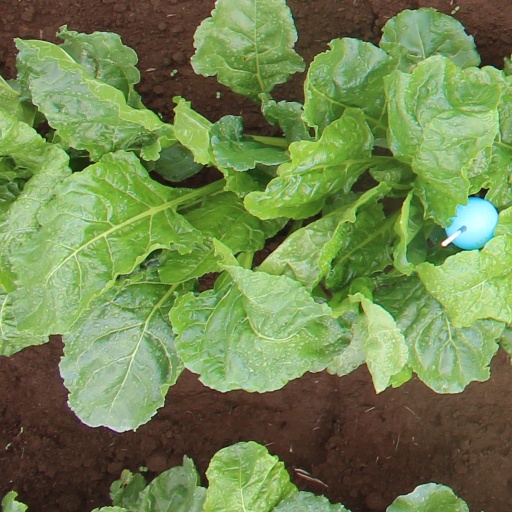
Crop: sugar beet